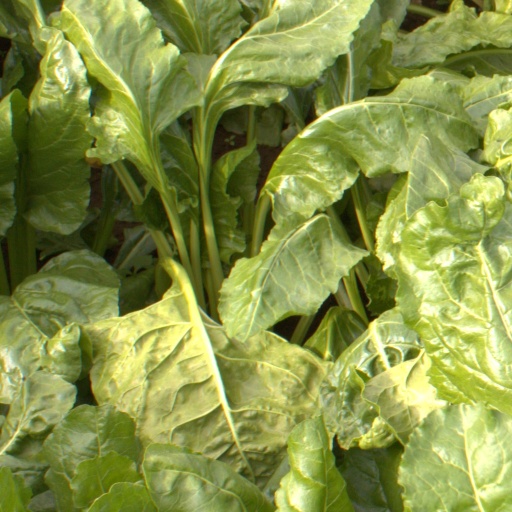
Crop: sugar beet